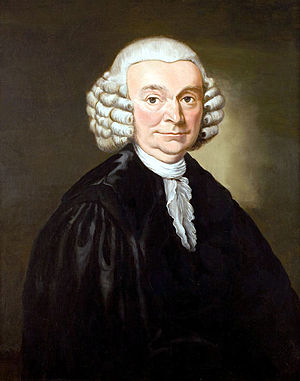
Adriaan Kluit
Adrian Kluit var en hollandsk historiker.